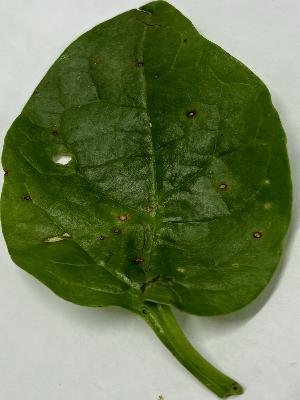
Label: Bacterial-Spot